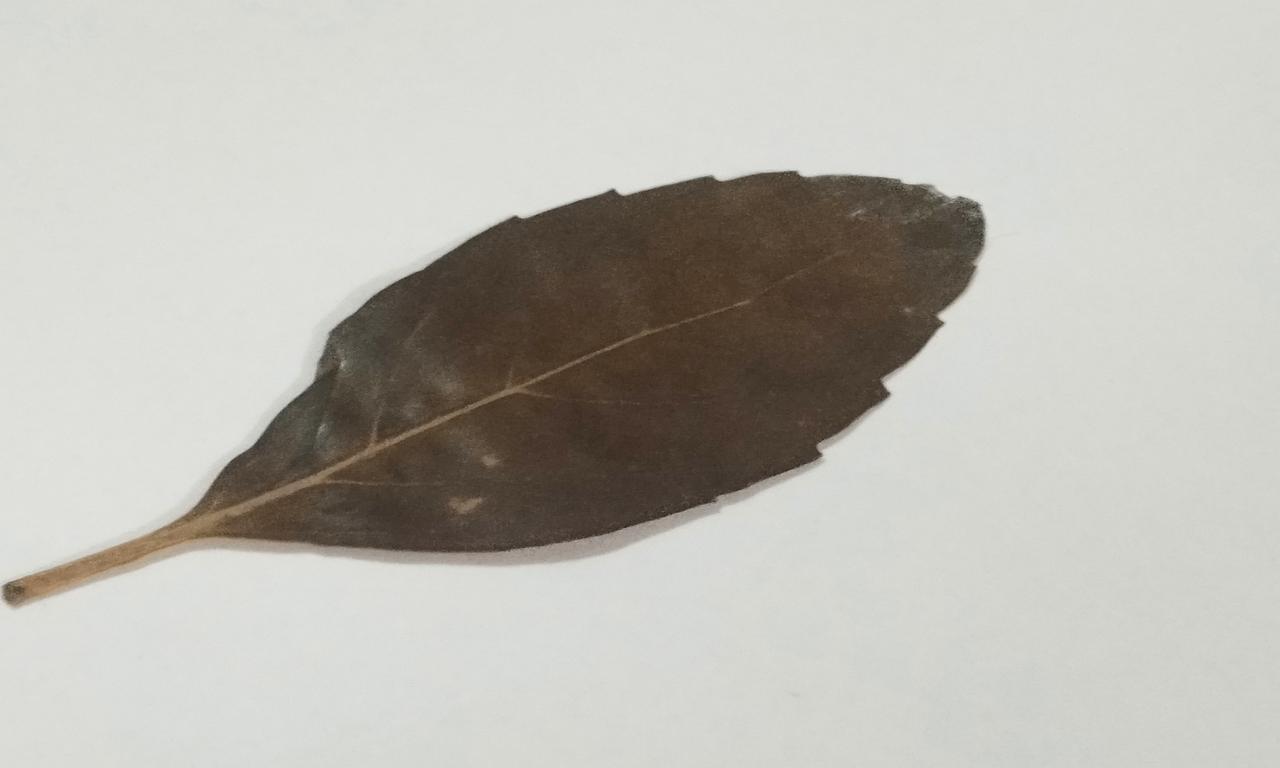
Label: Dried